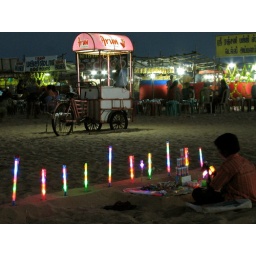
A young boy making a living at Elliot's beach in Chennai